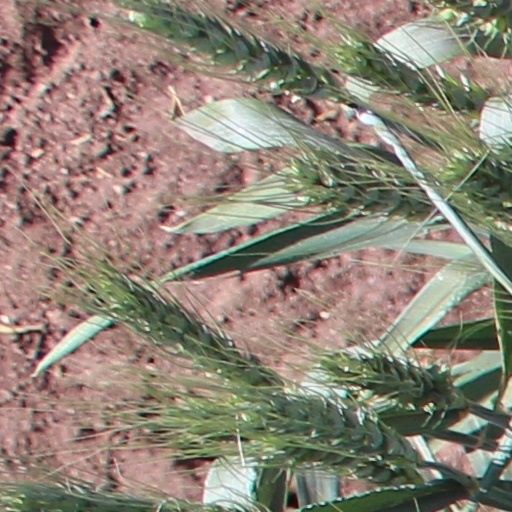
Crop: wheat